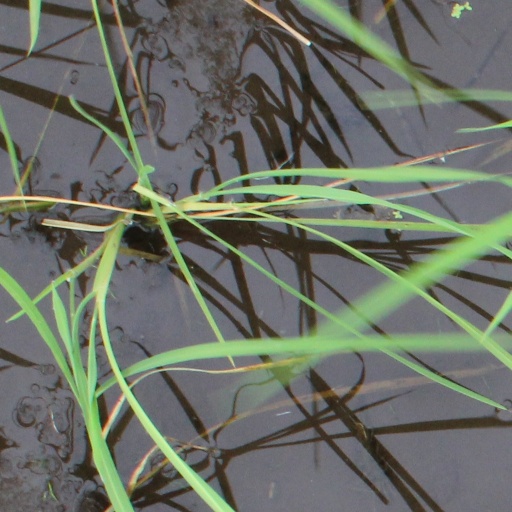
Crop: rice